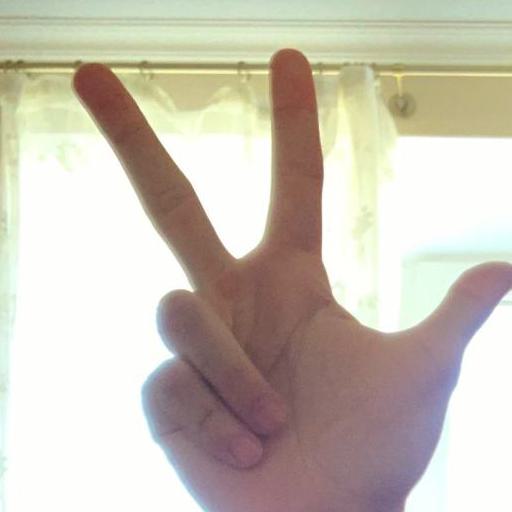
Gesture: three2